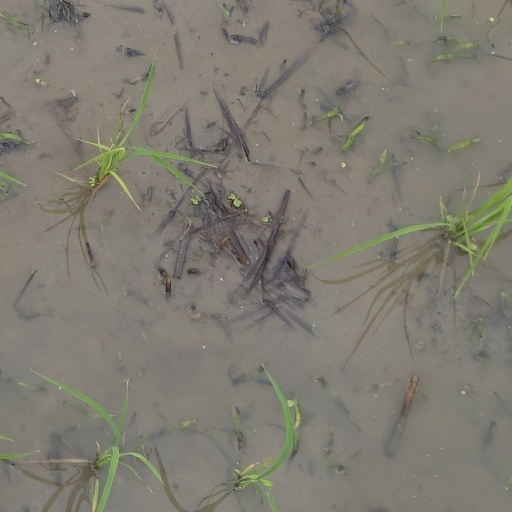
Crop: rice